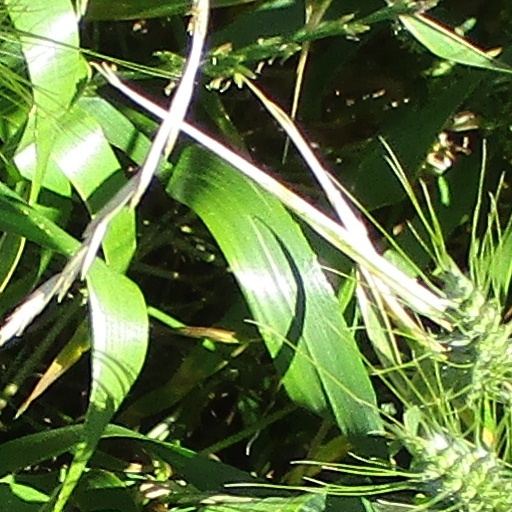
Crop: wheat